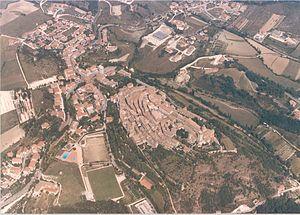
Nocera Umbra est une commune italienne d'environ 6 000 habitants, située dans la province de Pérouse, en Ombrie, dans l'Italie centrale.